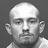
Emotion: neutral